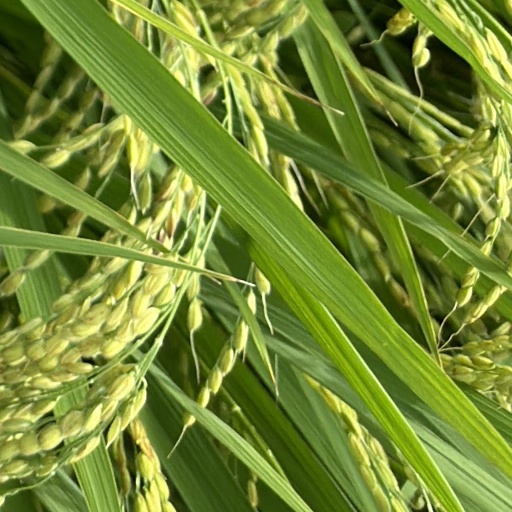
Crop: rice